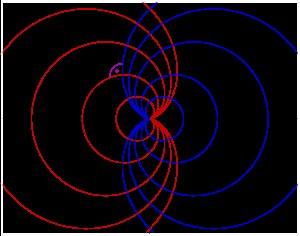
En mathématiques, une trajectoire orthogonale est une courbe qui intersecte les courbes d'un faisceau dans le plan orthogonalement.